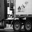
Label: truck